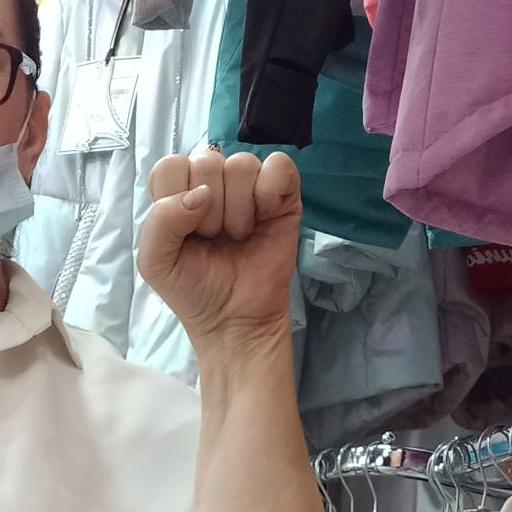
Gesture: fist